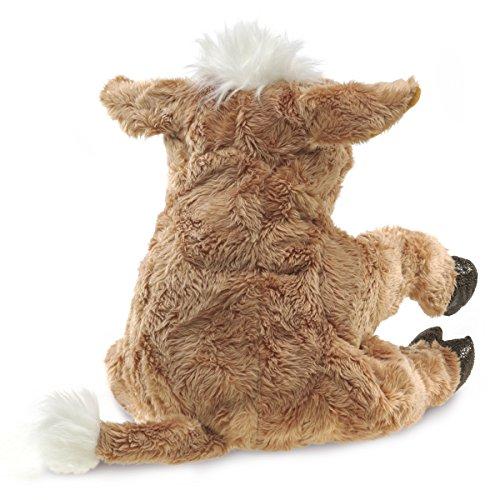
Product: Folkmanis Brown Cow Hand Puppet
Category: Toys & Games | Puppets & Puppet Theaters | Hand Puppets
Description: Easily animate the antics of this engaging brown cow plush hand puppet.
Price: $16.84
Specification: ProductDimensions:13x8x13inches|ItemWeight:5ounces|ShippingWeight:5ounces(Viewshippingratesandpolicies)|DomesticShipping:ItemcanbeshippedwithinU.S.|InternationalShipping:ThisitemcanbeshippedtoselectcountriesoutsideoftheU.S.LearnMore|ASIN:B01H70MFIK|Itemmodelnumber:3080|Manufacturerrecommendedage:18months-15years